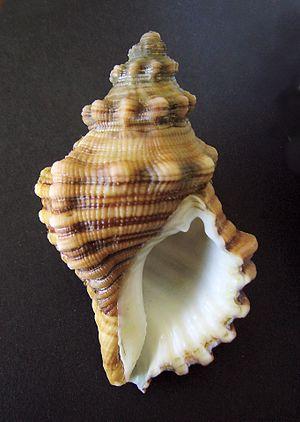
Les Cymatiidae constituent une famille de mollusques de la classe des gastéropodes, au sein de l'ordre des Littorinimorpha.